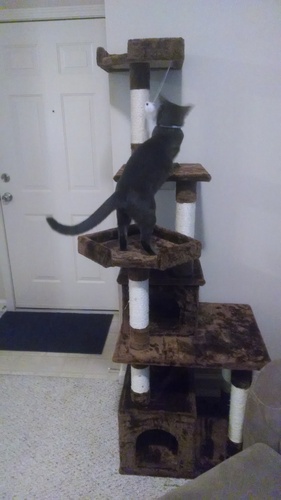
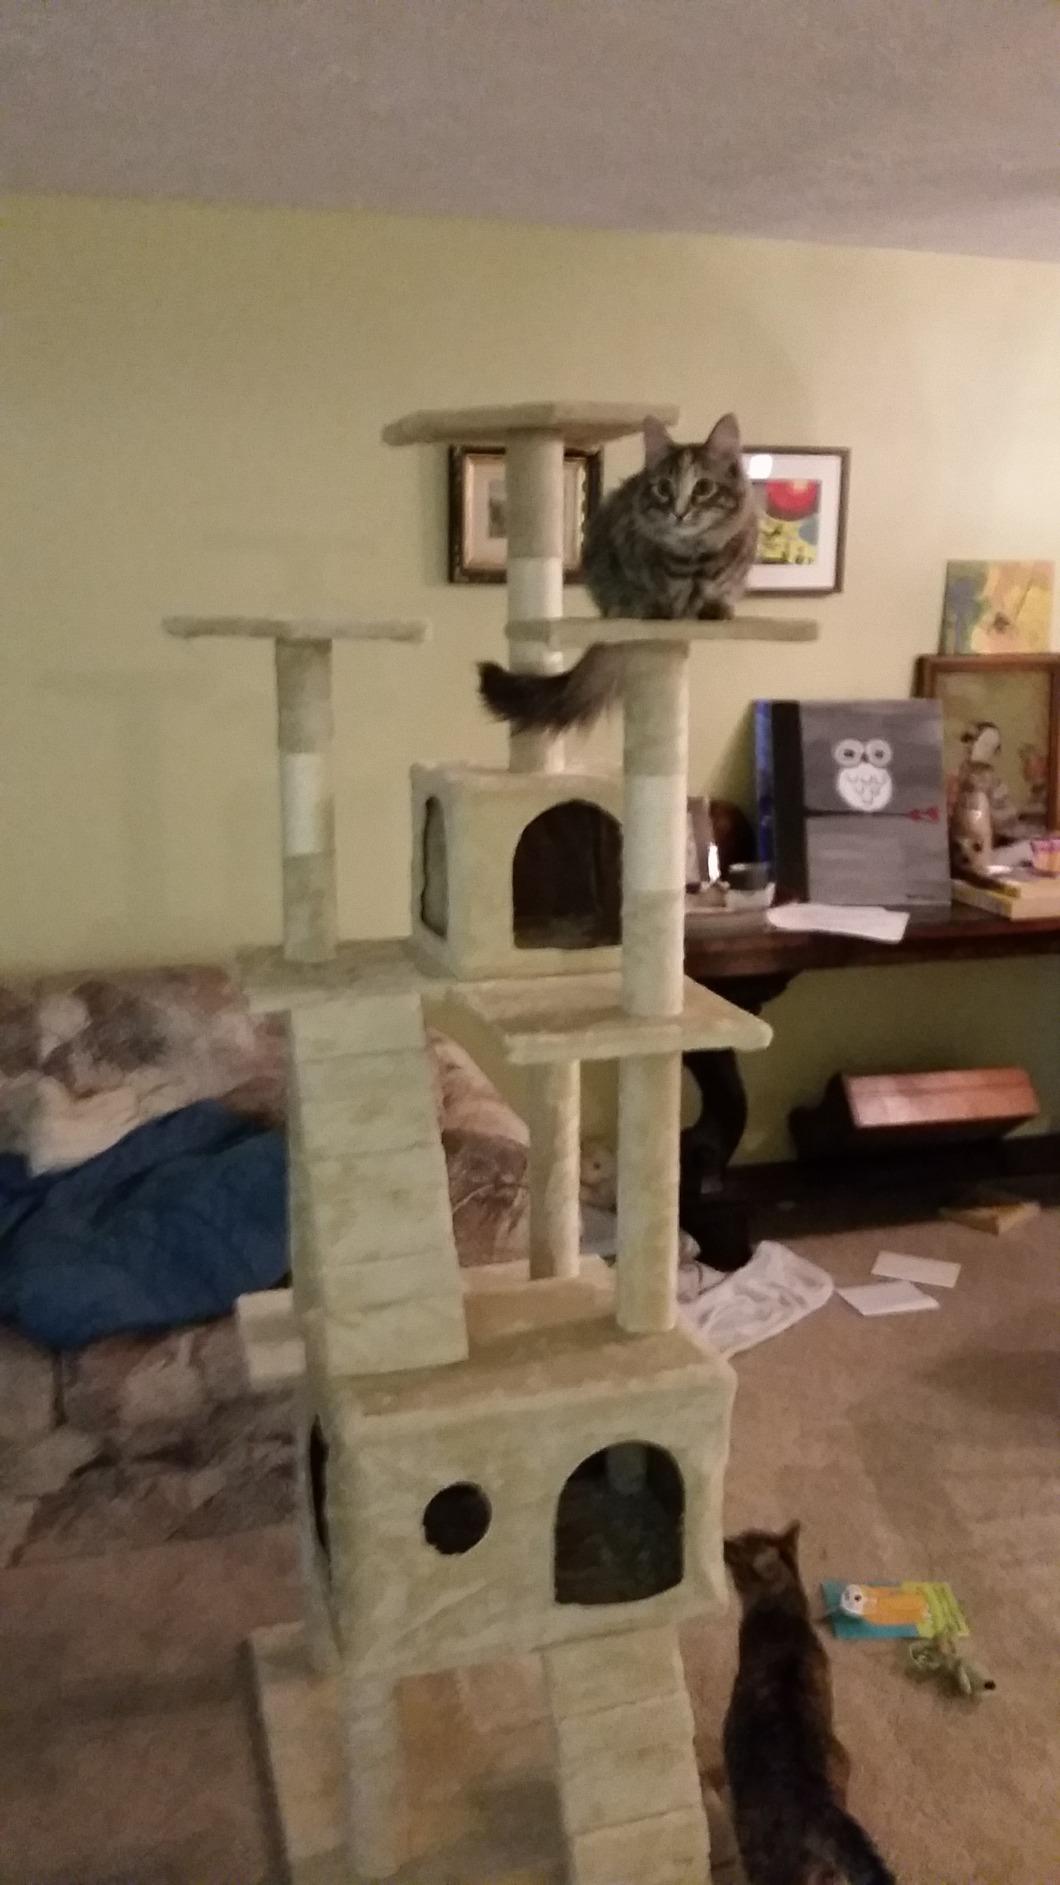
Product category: items_cat tree
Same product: no